Nguyễn Chánh Thi

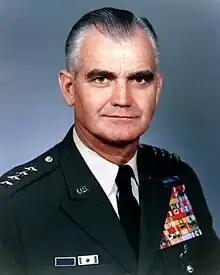
Middle-aged man with greying and receding dark hair combed back. He has drak bushy eyebrows. He wears a green dress uniform, with suit and tie, is clean-shaven, and has four stars on his shoulder to indicate his rank.

The Americans supported Thi's removal as they regarded him as being soft on communism, and a "virtual warlord". US Ambassador Henry Cabot Lodge Jr., Westmoreland and the Defense Secretary Robert McNamara were supportive of the Kỳ-Thiệu regime, their prosecution of the war against the communists and support of a US escalation, and they opposed Thi, regarding him as lacking firmness against communism. At a White House meeting after news of the dismissal came through, Taylor said that Thi was "a bad character and good riddance". Lodge wrote in a report that Thi "cherished some resentment against the Americans in respect of what he considers political and military interference and infringement of sovereignty", claiming he had contemplated "the possibility of establishing a government in the south which would be of such a character that the bulk of the population including the Vietcong would support it—and presumably neutralization of the country and possibly federation with the North would soon be possible". The Americans wanted to ease Thi out of the corridors of power by offering him an economic future in the US and free education for his children, and Lodge and Westmoreland personally spoke to him in an attempt to convince him to accept, but they were unsuccessful. On the other hand, Thi had the support of Walt, who commanded American forces in I Corps and was the senior advisor to Thi's forces. Unlike his countrymen, Walt thought highly of Thi, and his ability as an officer.